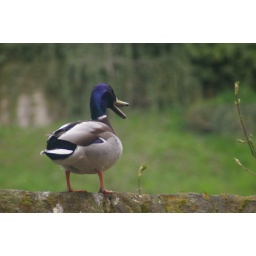
duck by the Alzette river